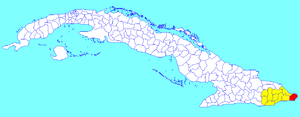
Maisí est une ville et une municipalité de Cuba dans la province de Guantánamo.